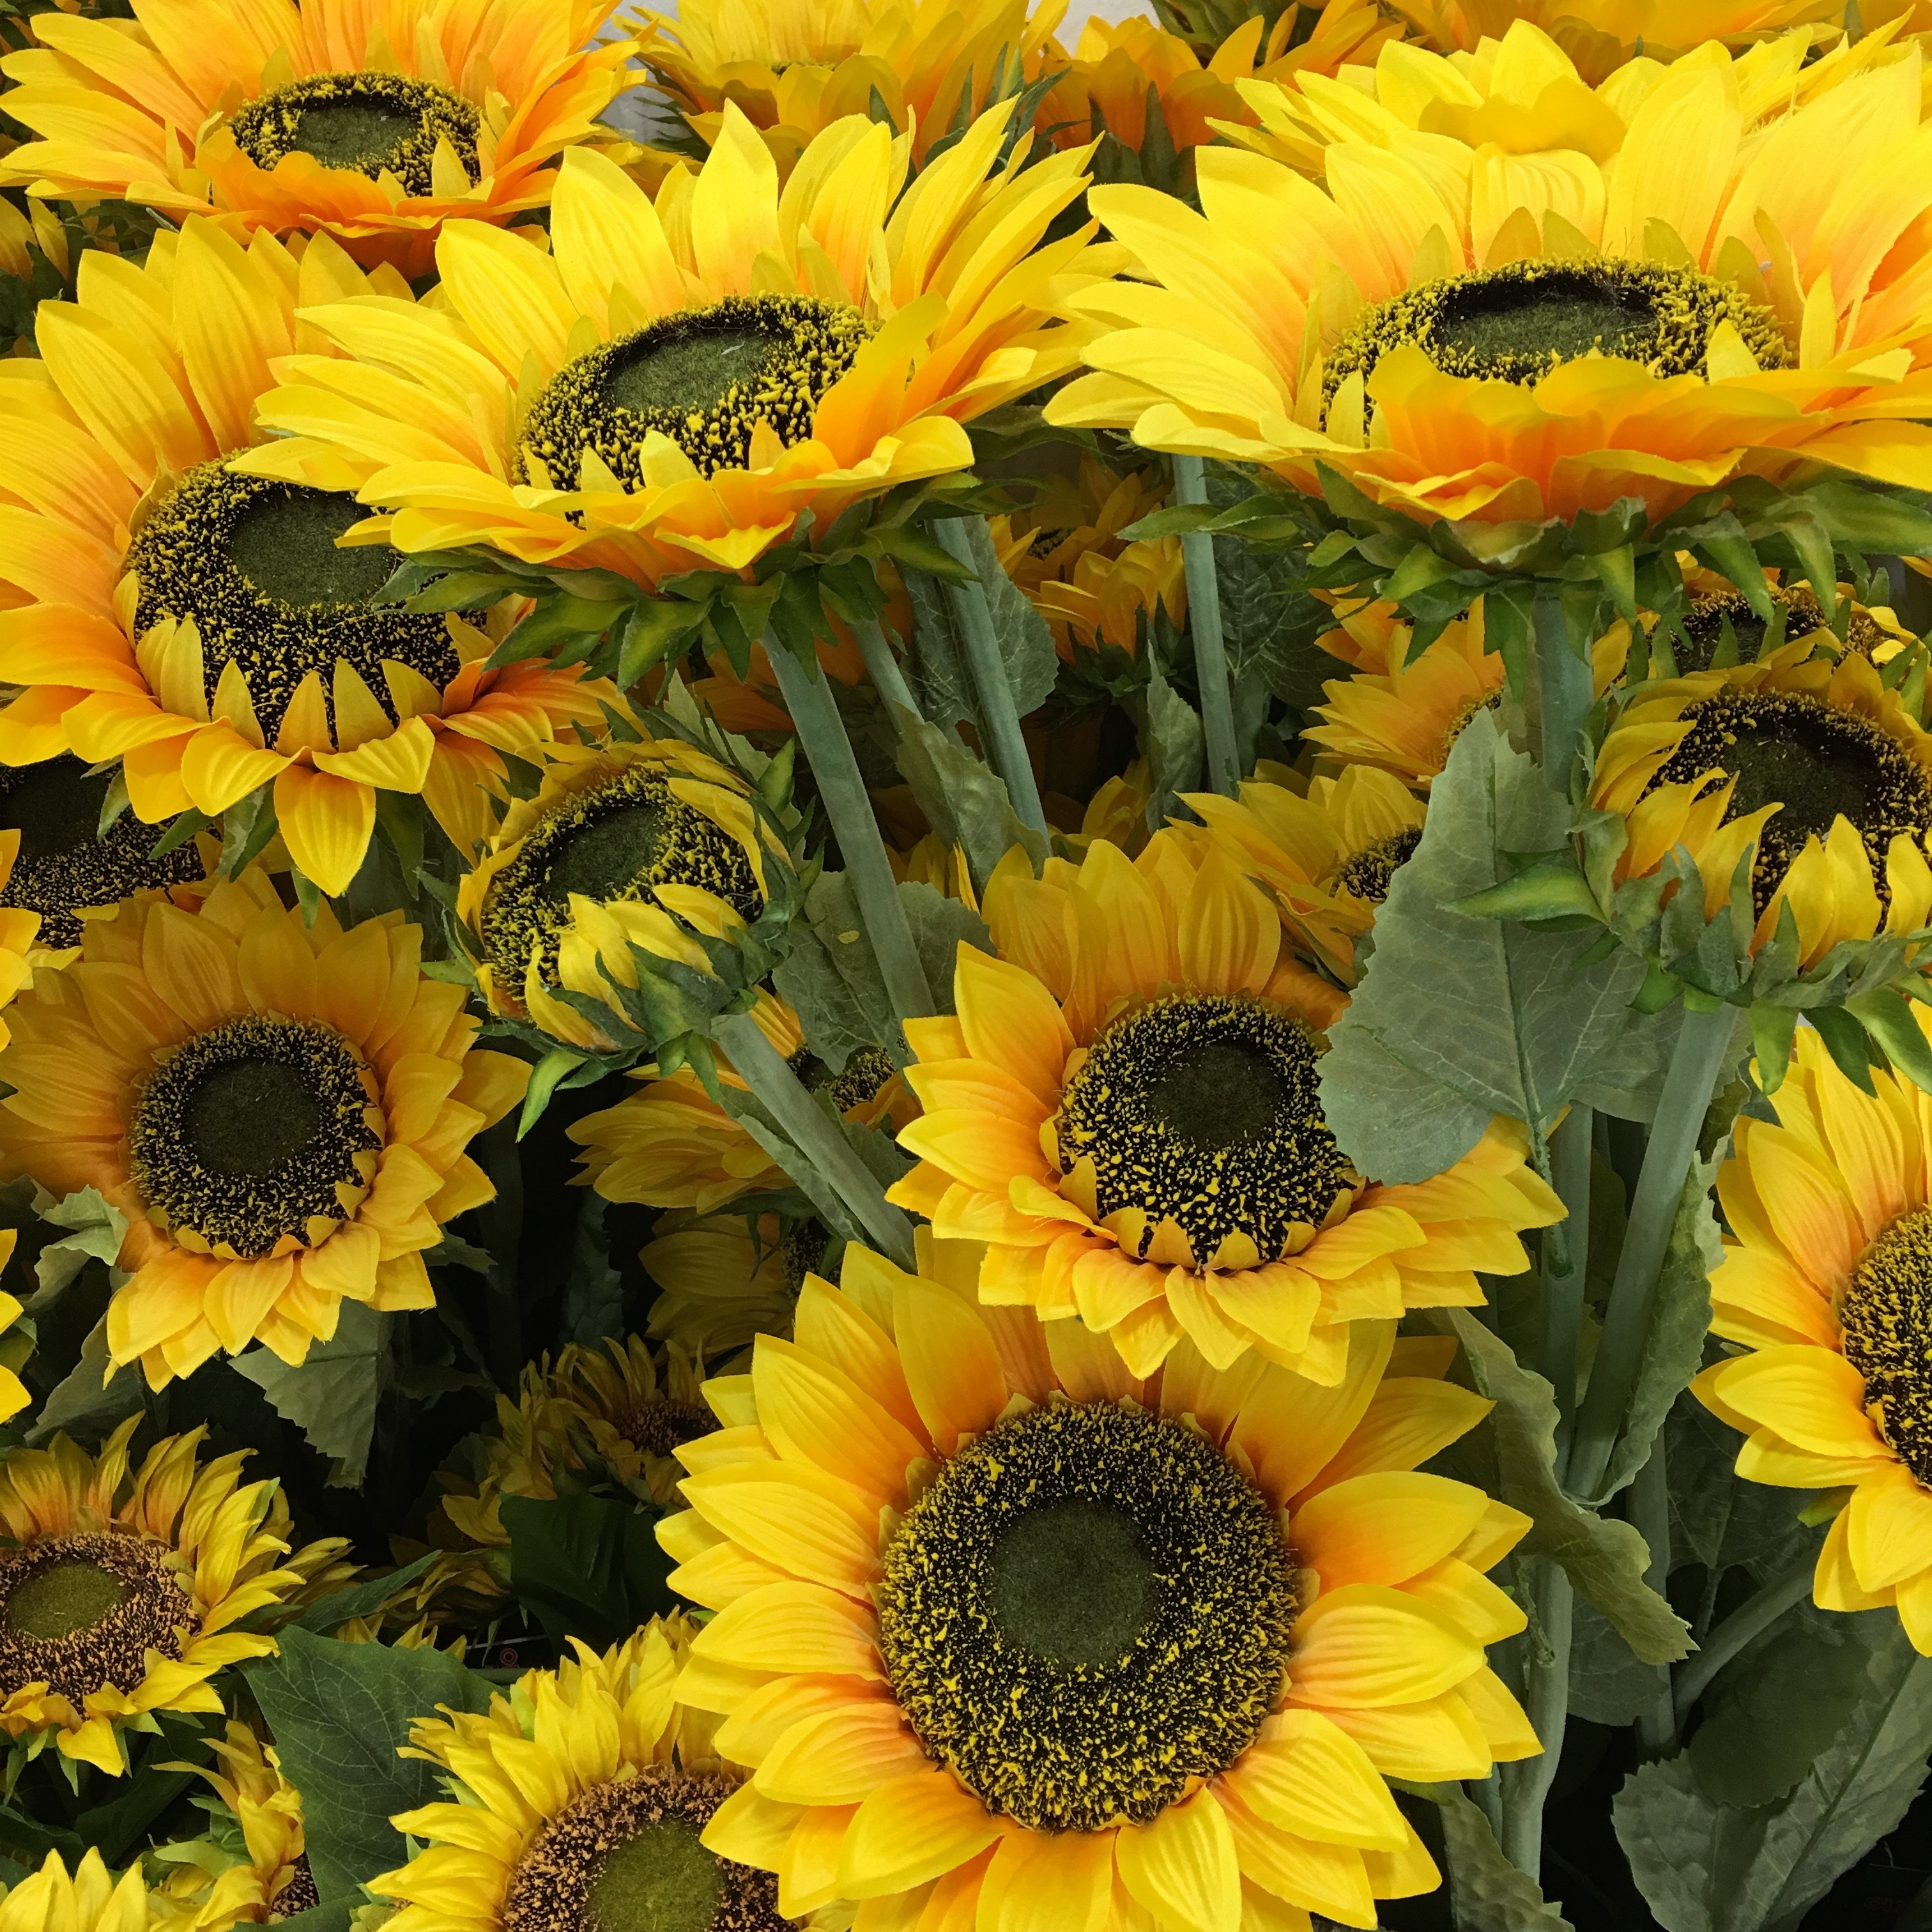
plant, field, flower, yellow, flora, sunflower, flowers, sunflowers, bright, vibrant, vegetarian food, summer flowers, flowering plant, daisy family, sunflower seed, annual plant, land plant